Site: brandenburg
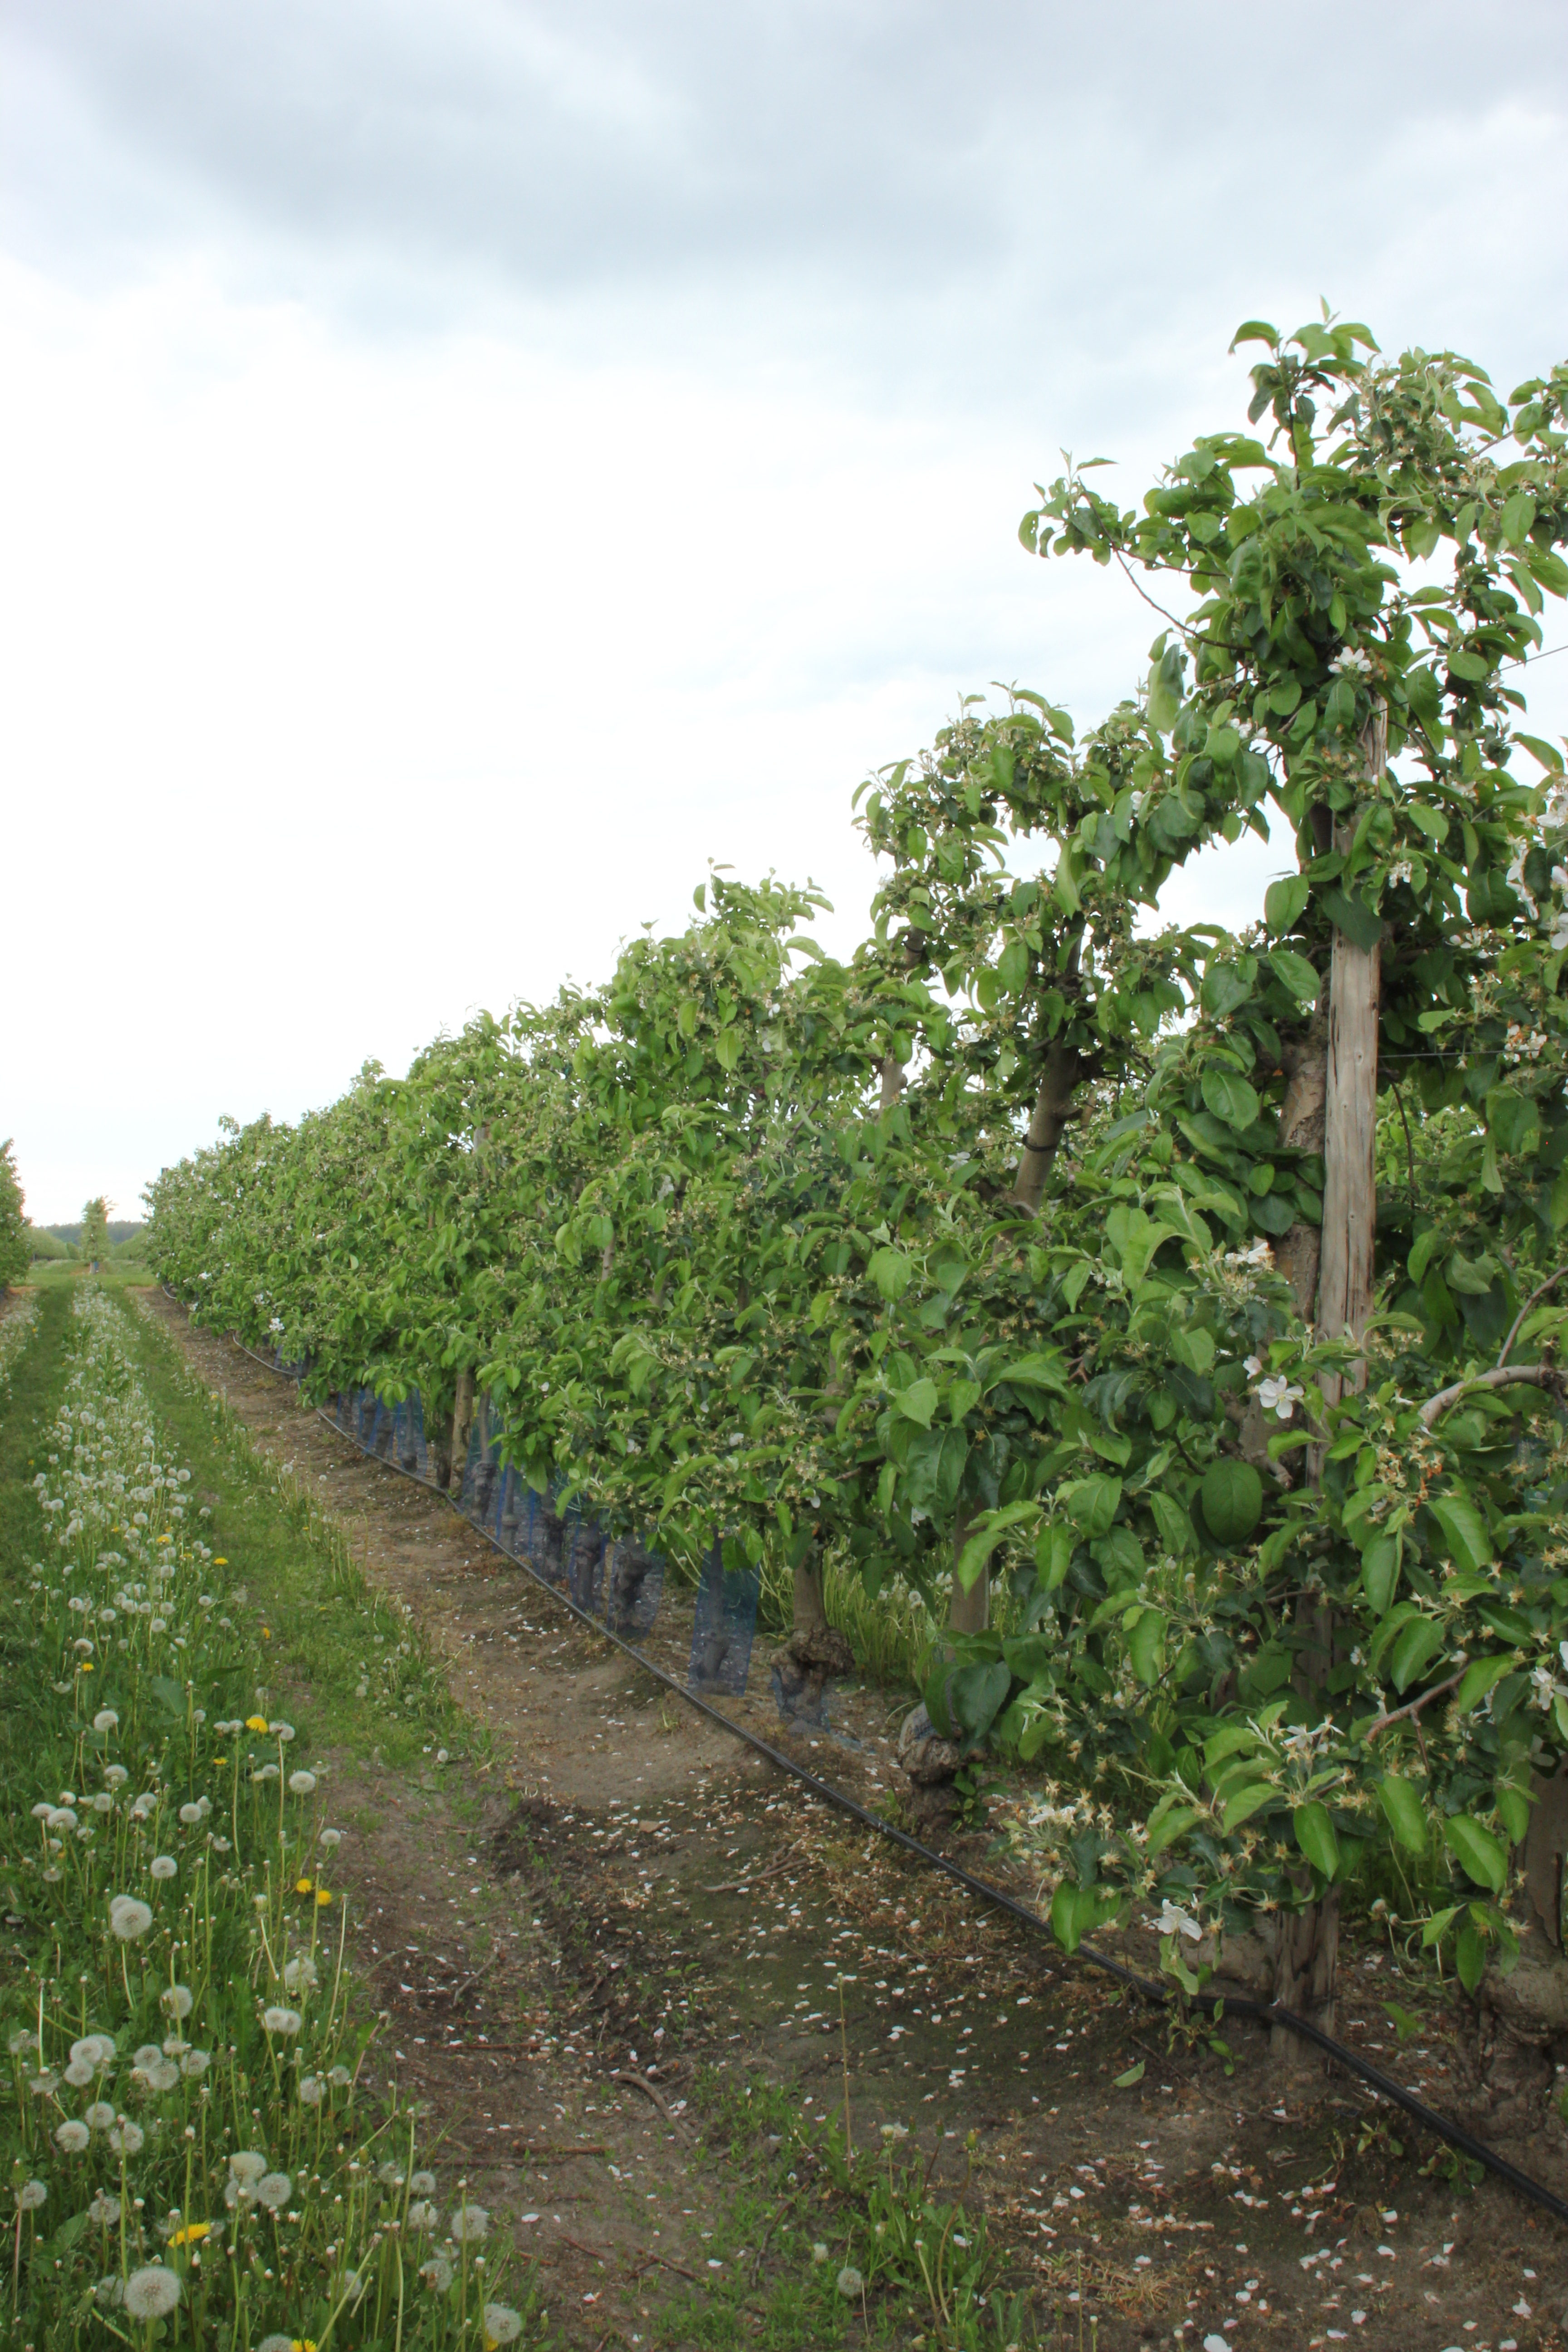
Growth stage (BBCH 67): Flowering